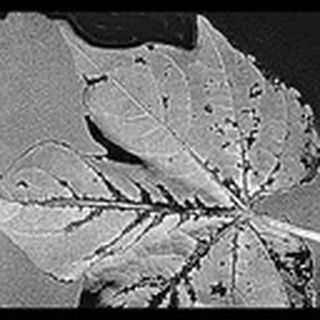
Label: cotton_bacterial_blight